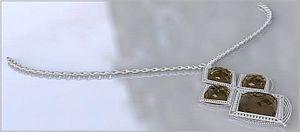
Un collier est un type de bijou ou de vêtement porté autour du cou. Les colliers sont habituellement constitués d'une chaîne de métal, souvent précieux, qui peut ou non servir de support à des éléments décoratifs. On utilise en général des pierres précieuses ou semi-précieuses, les gemmes, du bois, du cuir, des coquillages, etc.